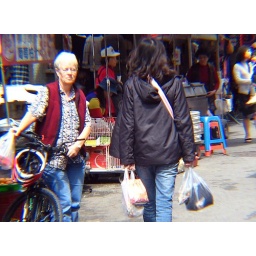
Jill in the vegie market near our home